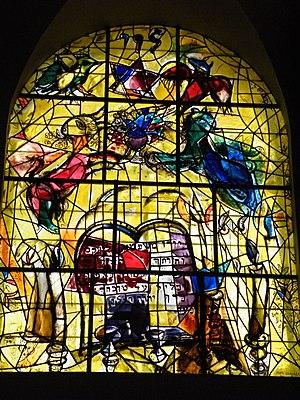
La tribu de Lévi est une des douze tribus d'Israël. Cette tribu relève du patriarcat de Lévi qui est le 3ᵉ fils de Jacob, fils d'Isaac, lui-même fils d'Abraham. Sa mère se nomme Léa, fille de Laban.